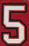
Number: 5